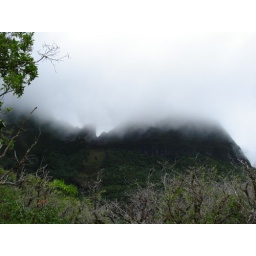
clouds coming over the mountains